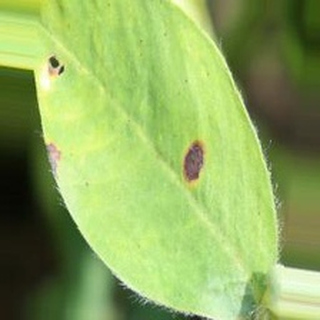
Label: groundnut_early_leaf_spot